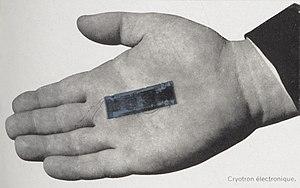
Un cryotron (1959)